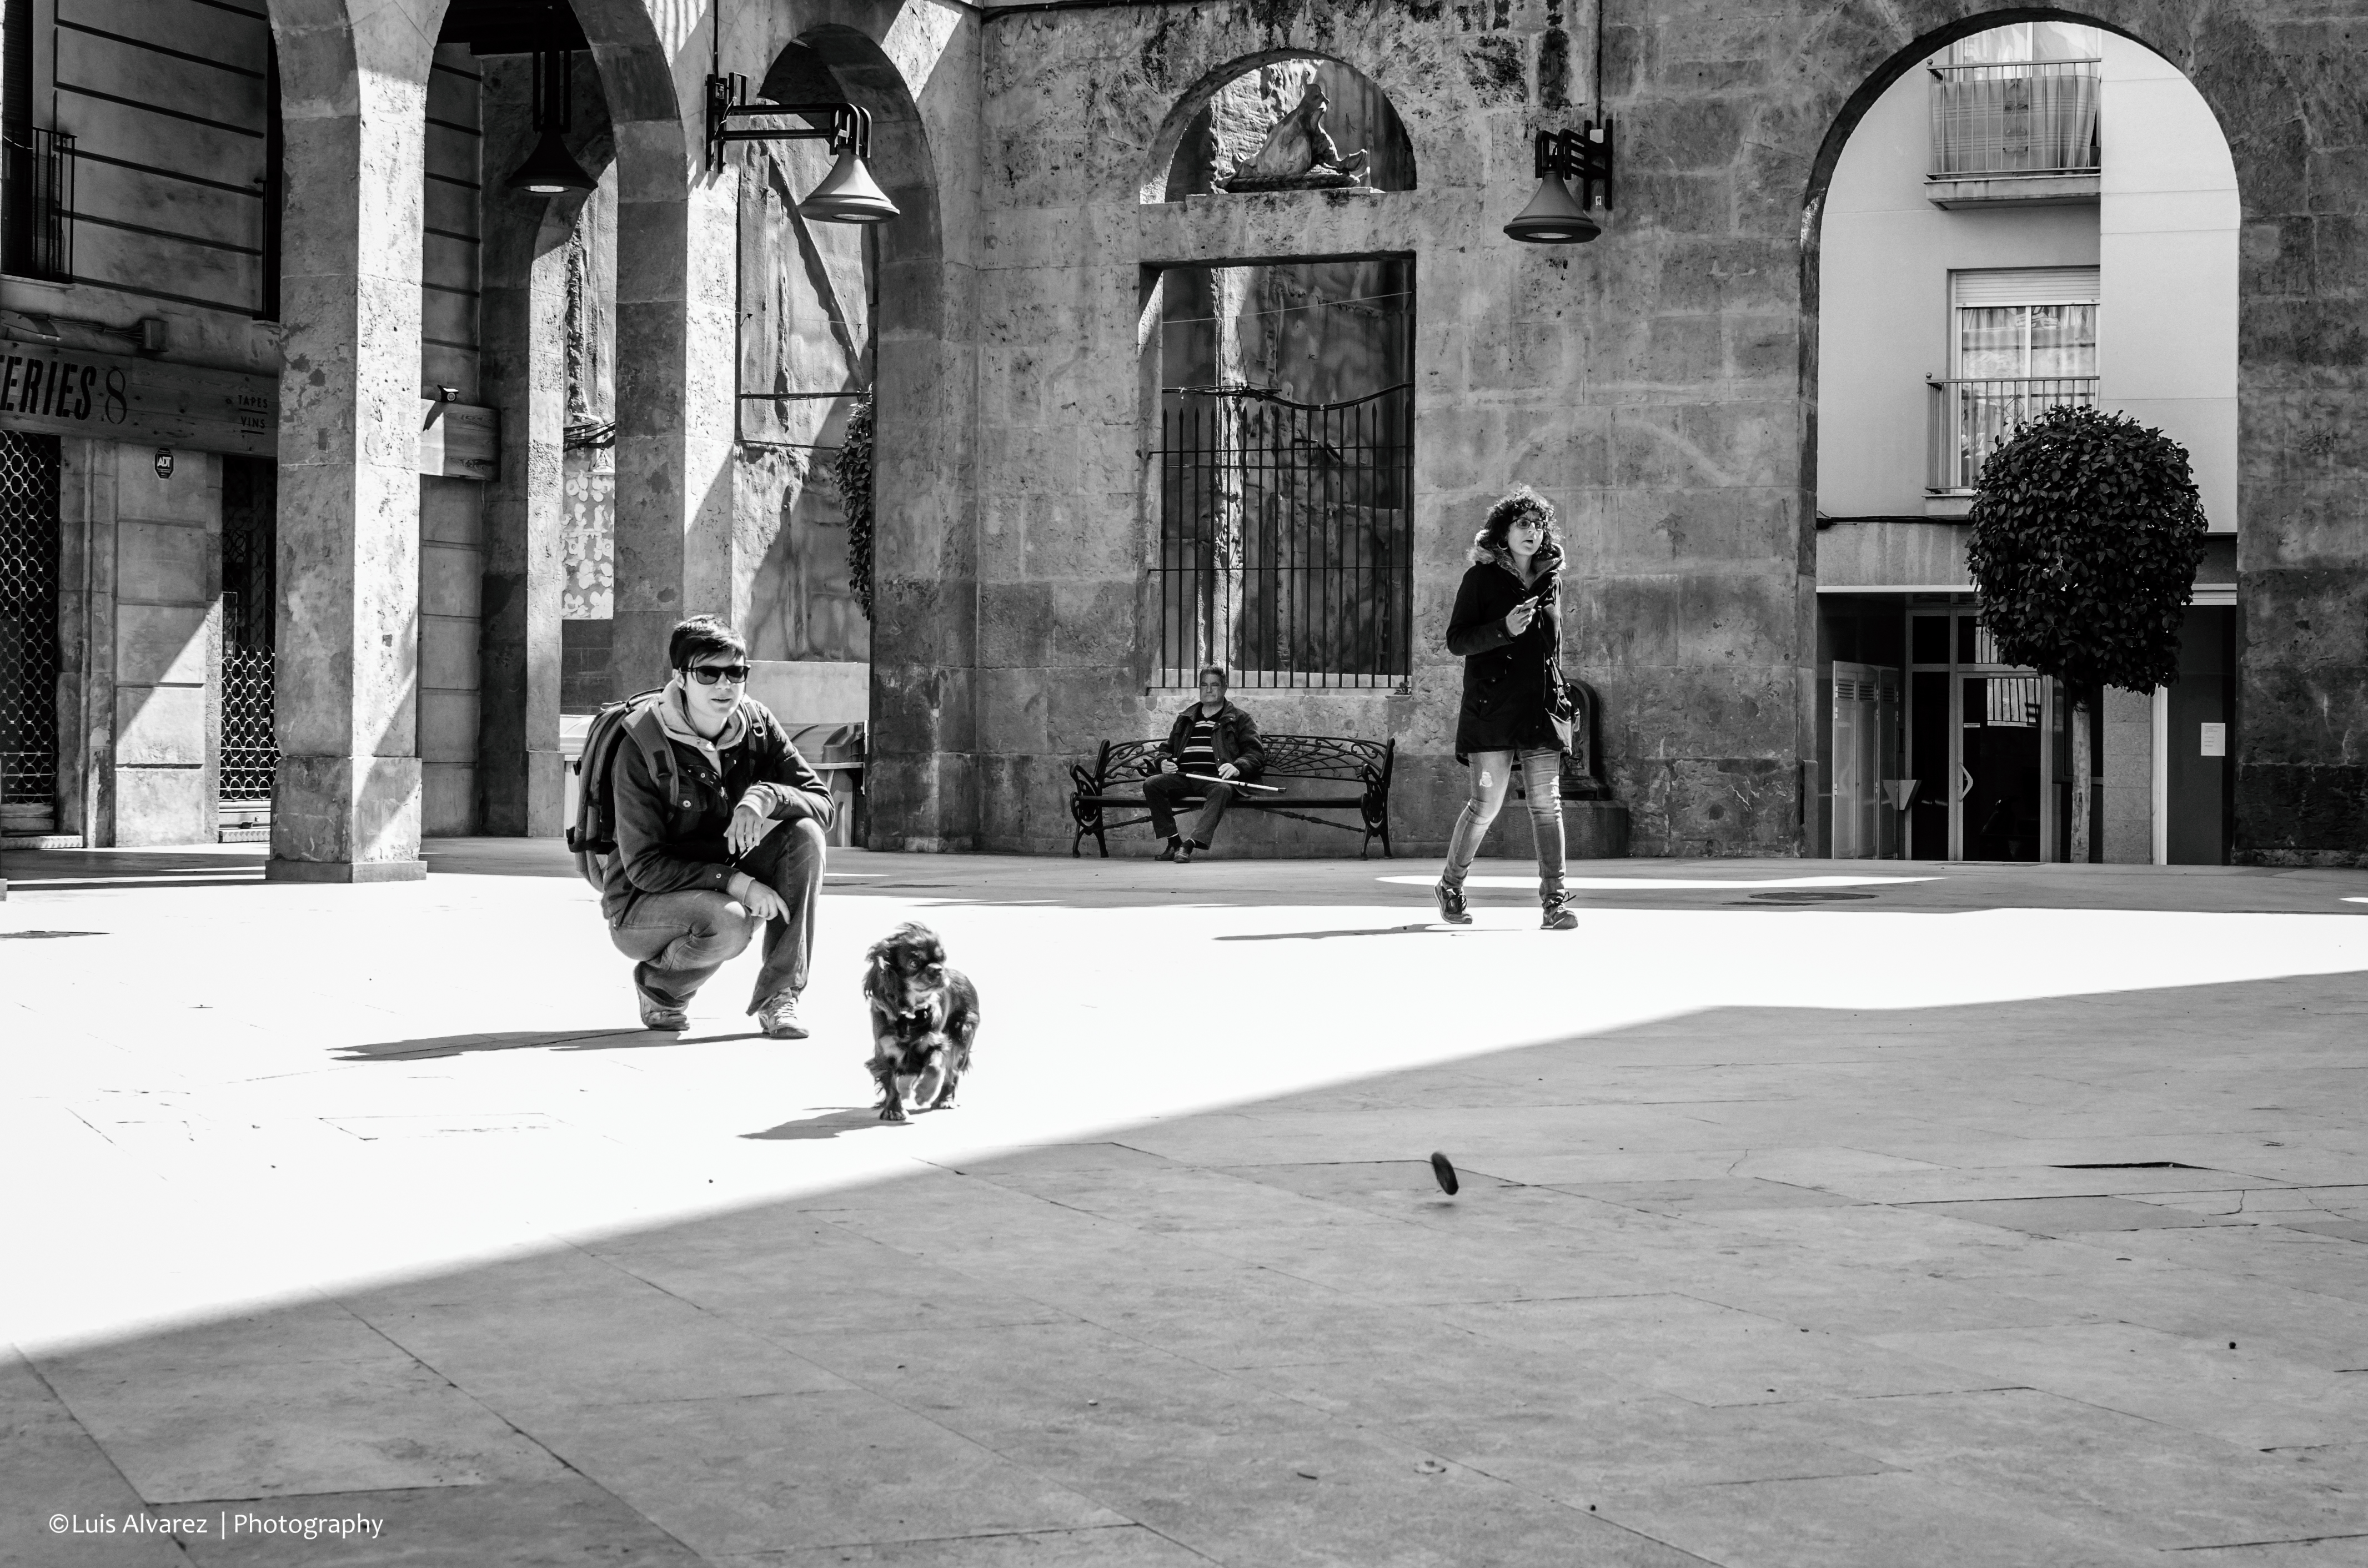
outdoor, creative, black and white, road, white, street, photography, city, dog, lens, crop, square, nikon, black, monochrome, flickr, bw, candid, shadows, spain, 35mm, infrastructure, photograph, catalonia, commons, prime, image, shape, snap, d7000, soul, moment, decisive, luis, streettog, collecting, reus, alvarez, marra, monochrome photography